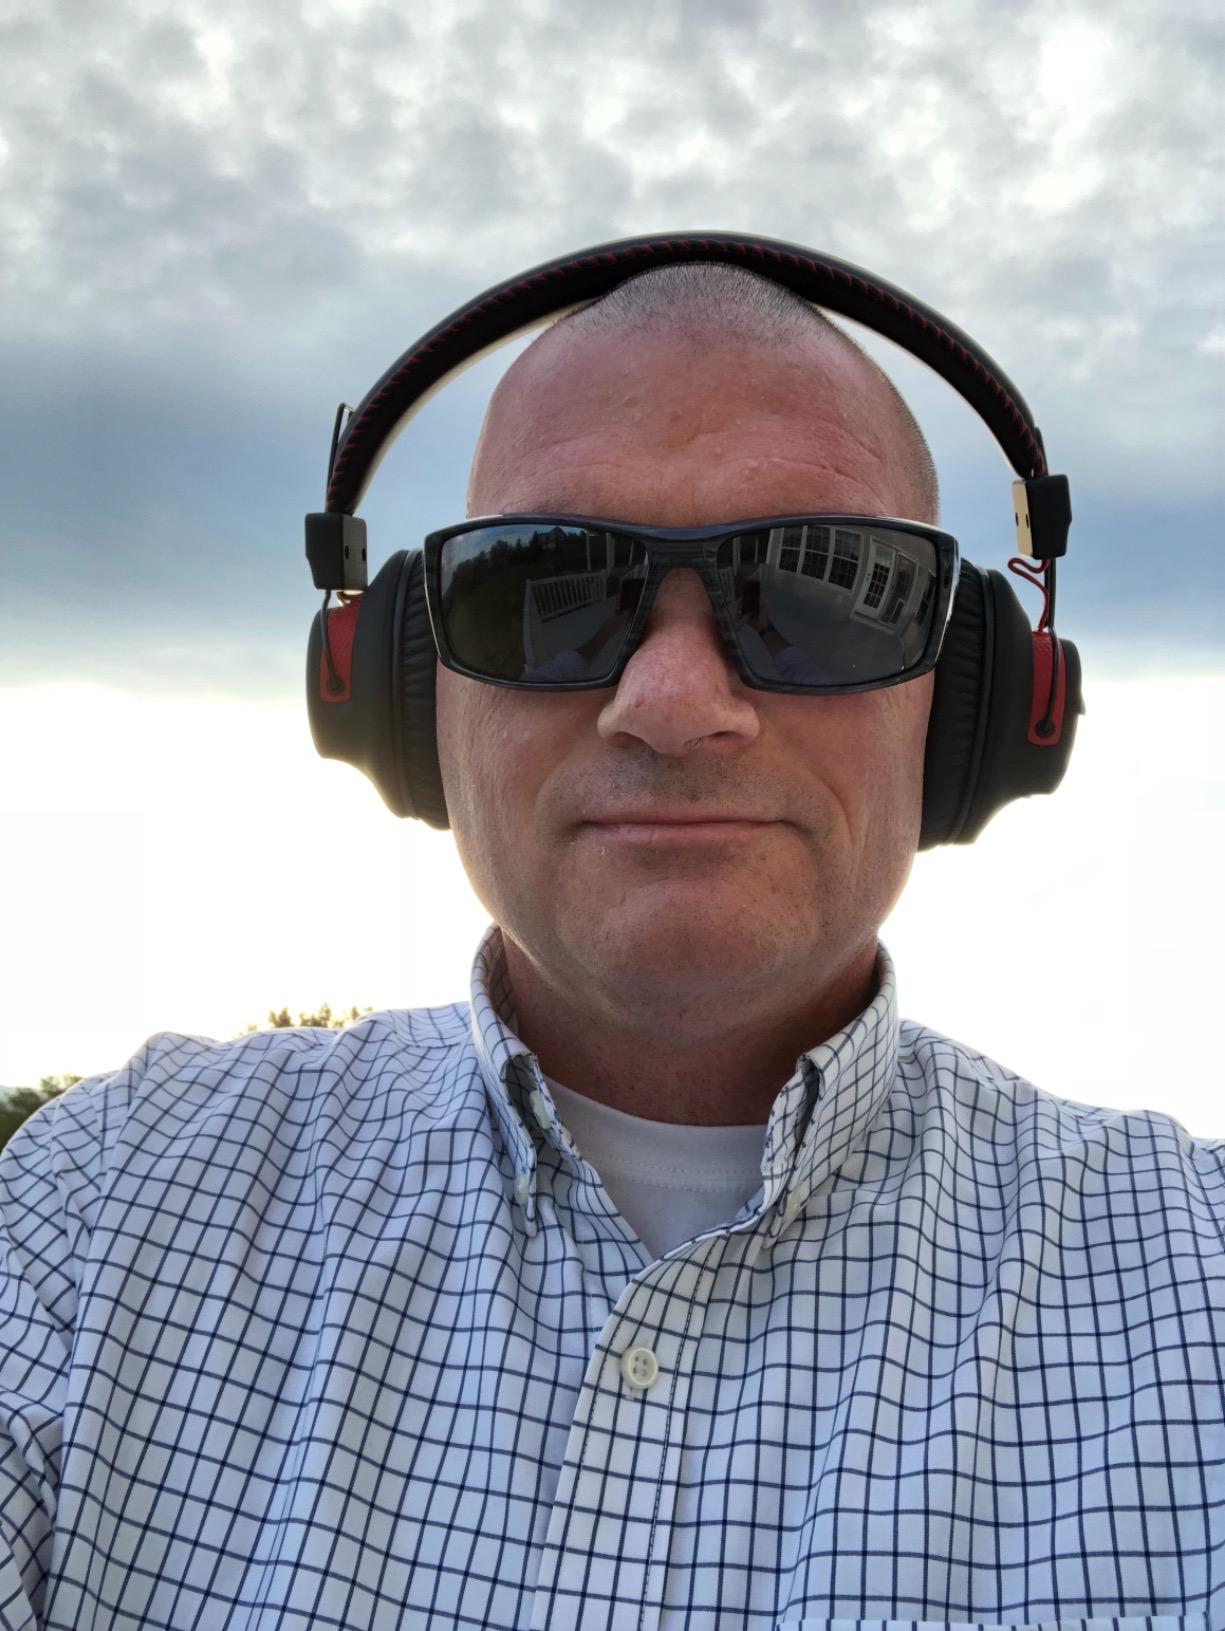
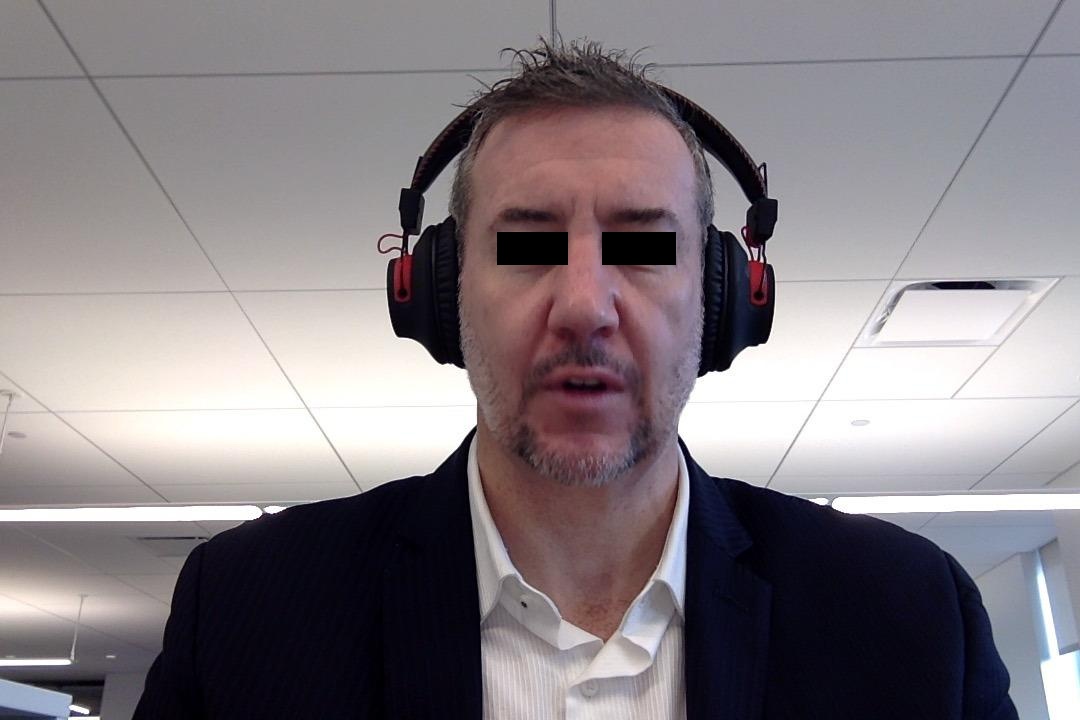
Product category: headphones
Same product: yes